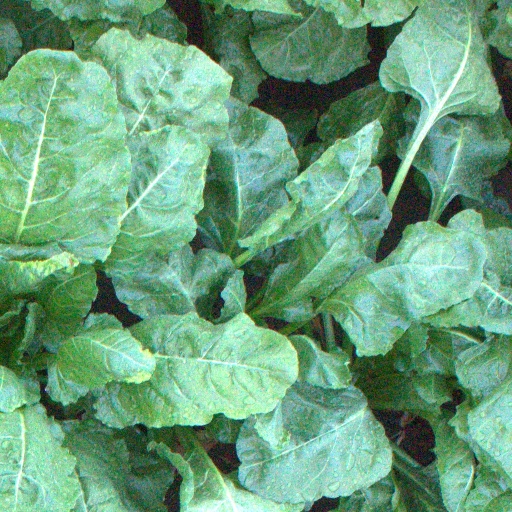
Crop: sugar beet